Sjoerd Hofstra

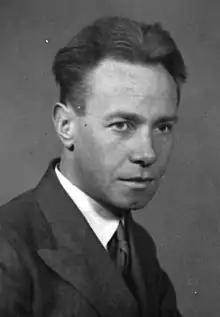
Hofstra (1932)

Sjoerd Hofstra (Idsegahuizum, 21 January 1898 – Thun, 14 April 1983) was a Dutch sociologist and anthropologist, best known as the first Dutch person to conduct ethnographic fieldwork in Africa, where he lived among the Mende in Sierra Leone. Hofstra was also an advocate for animal welfare.